Murder of Tammy Terrell

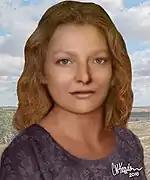
Additional rendering of the victim, this one by Carl Koppelman

Investigators made extensive efforts to try to identify the body of the young woman. The victim's fingerprints were taken and her dental characteristics were recorded, but could not be matched to anyone. Several television shows broadcast information about the case in the hope of generating leads, none of which led to her identification or the apprehension of her killer(s). Forensic facial reconstructions were created to provide a likeness of the Jane Doe, which were hoped to enable recognition by those that may have known her.